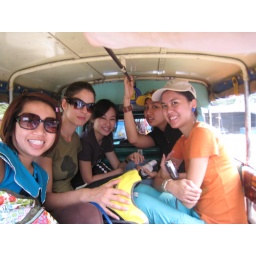
the lady in black with the yellow hat is Mai, my excellent host for the month of december